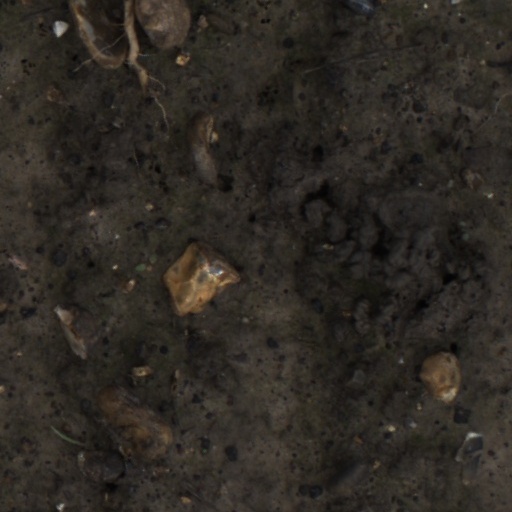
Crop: wheat